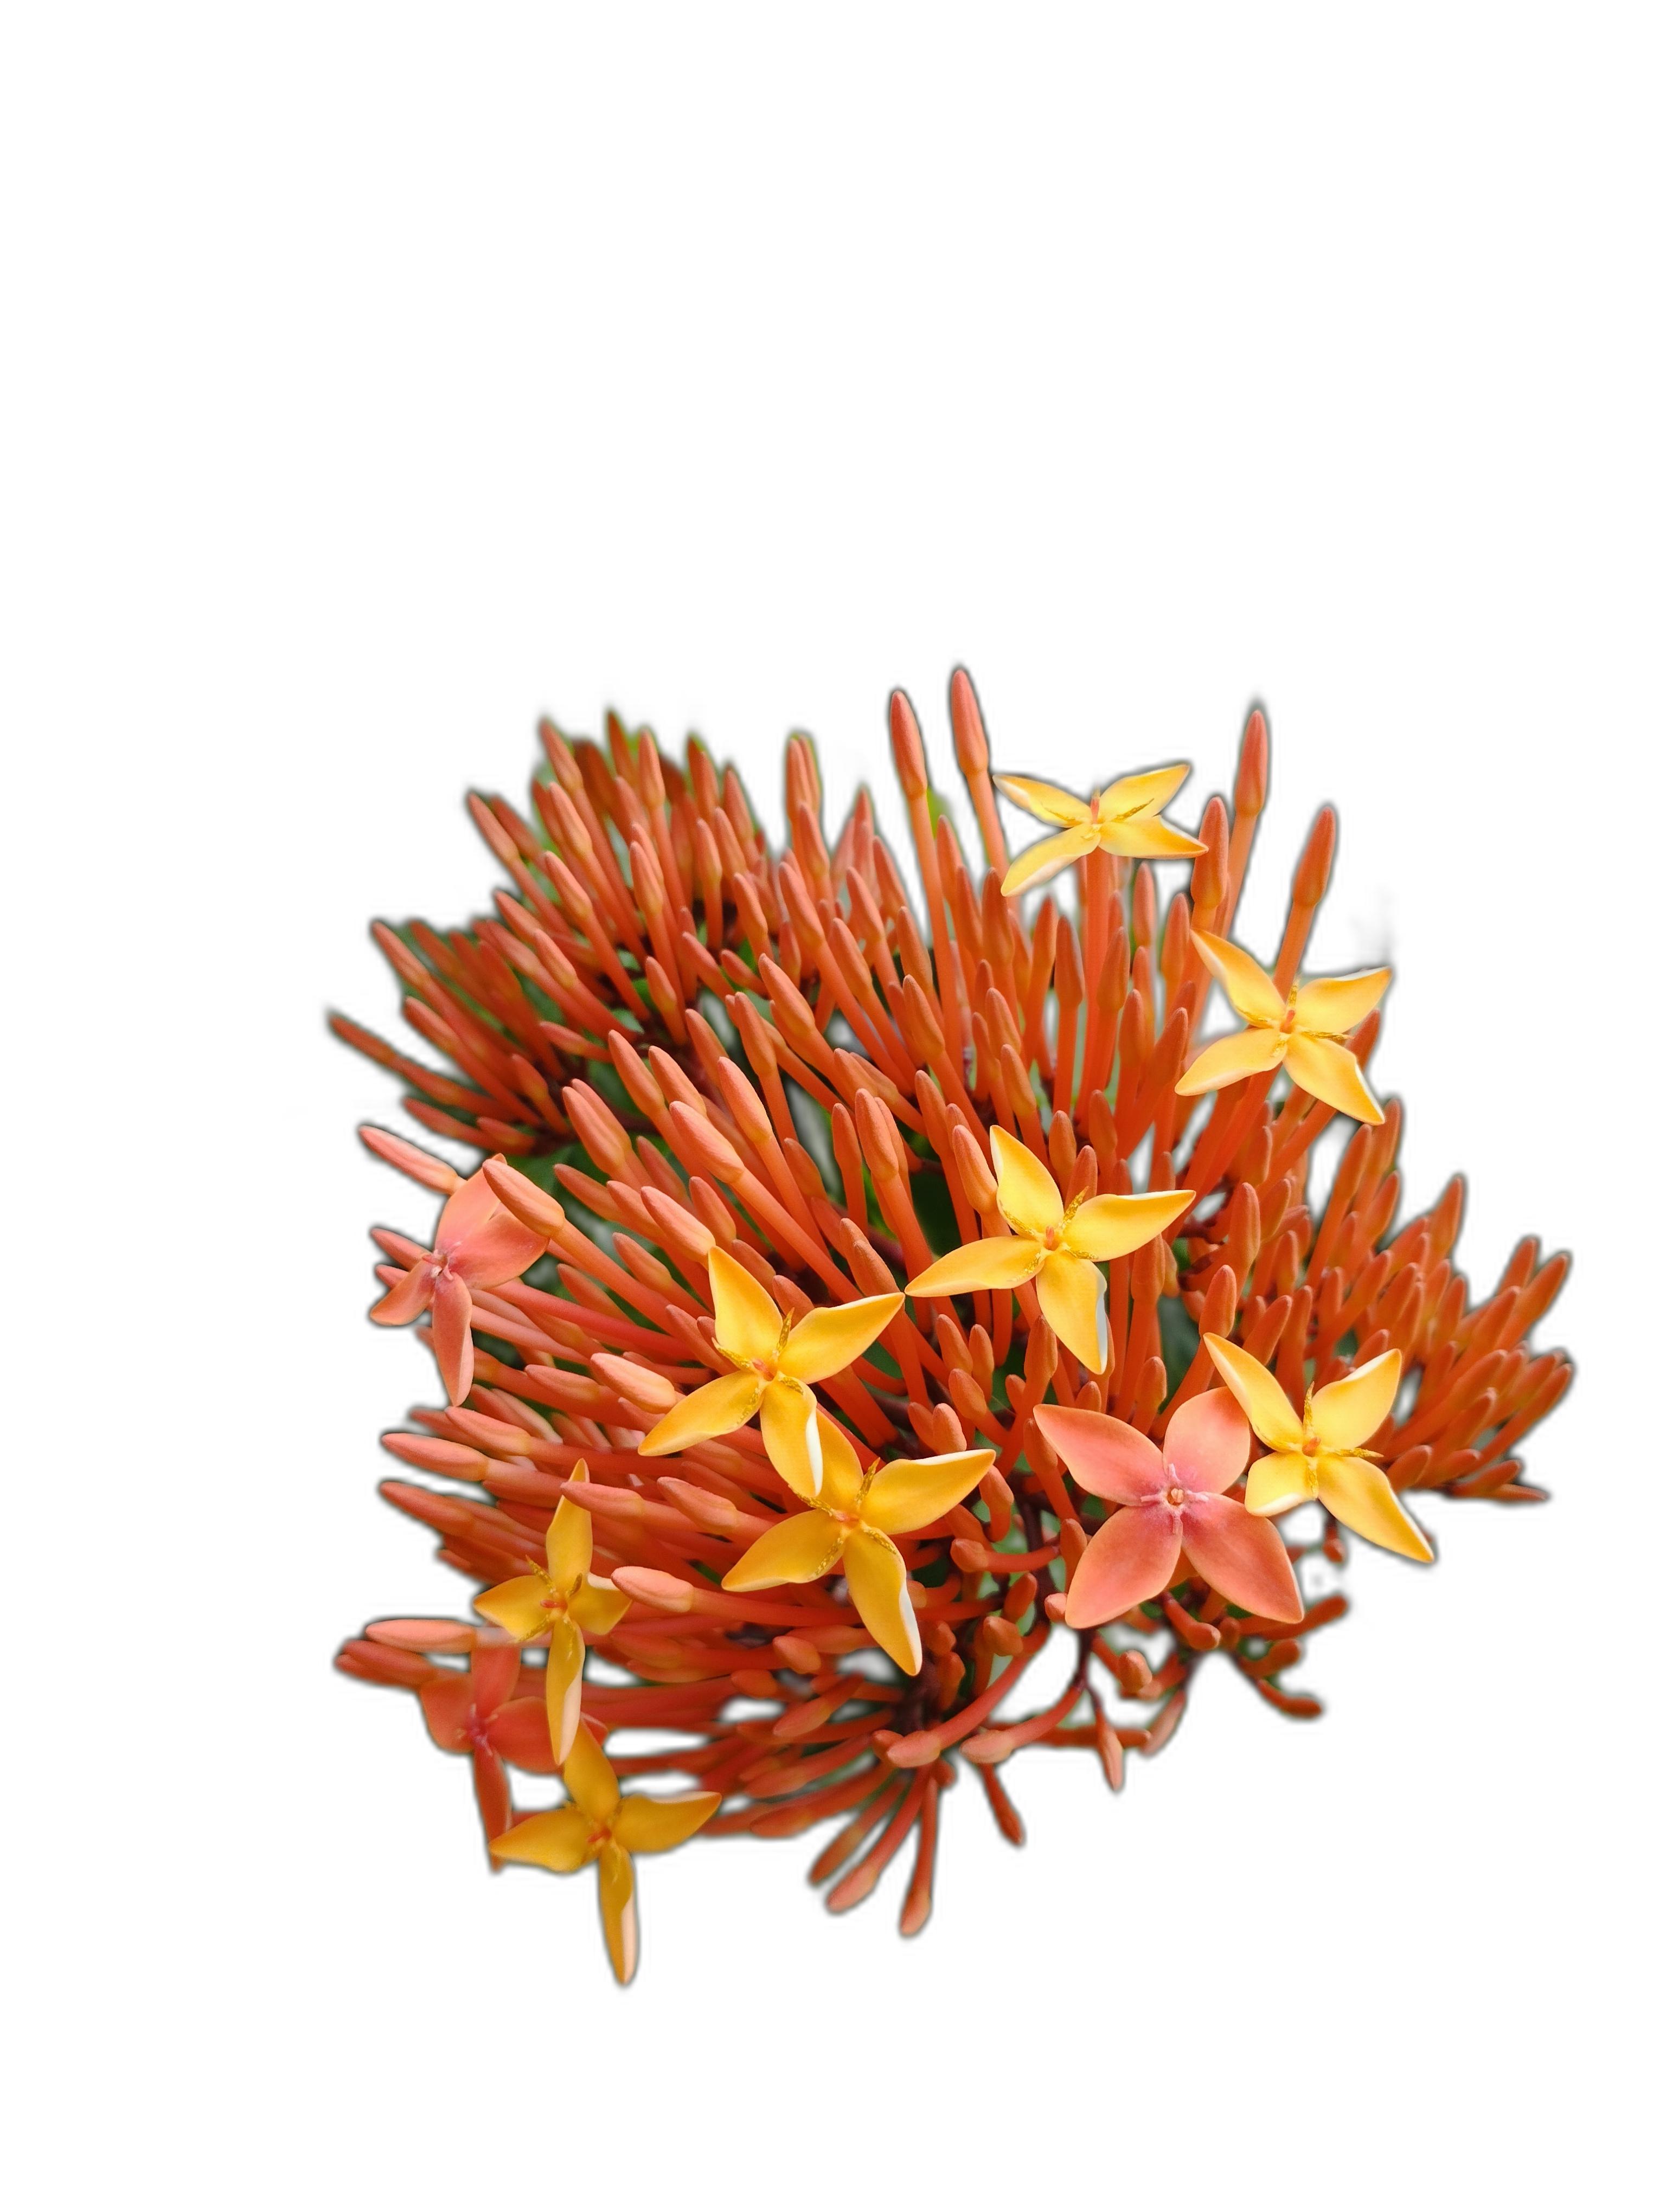
Label: Jungle geranium